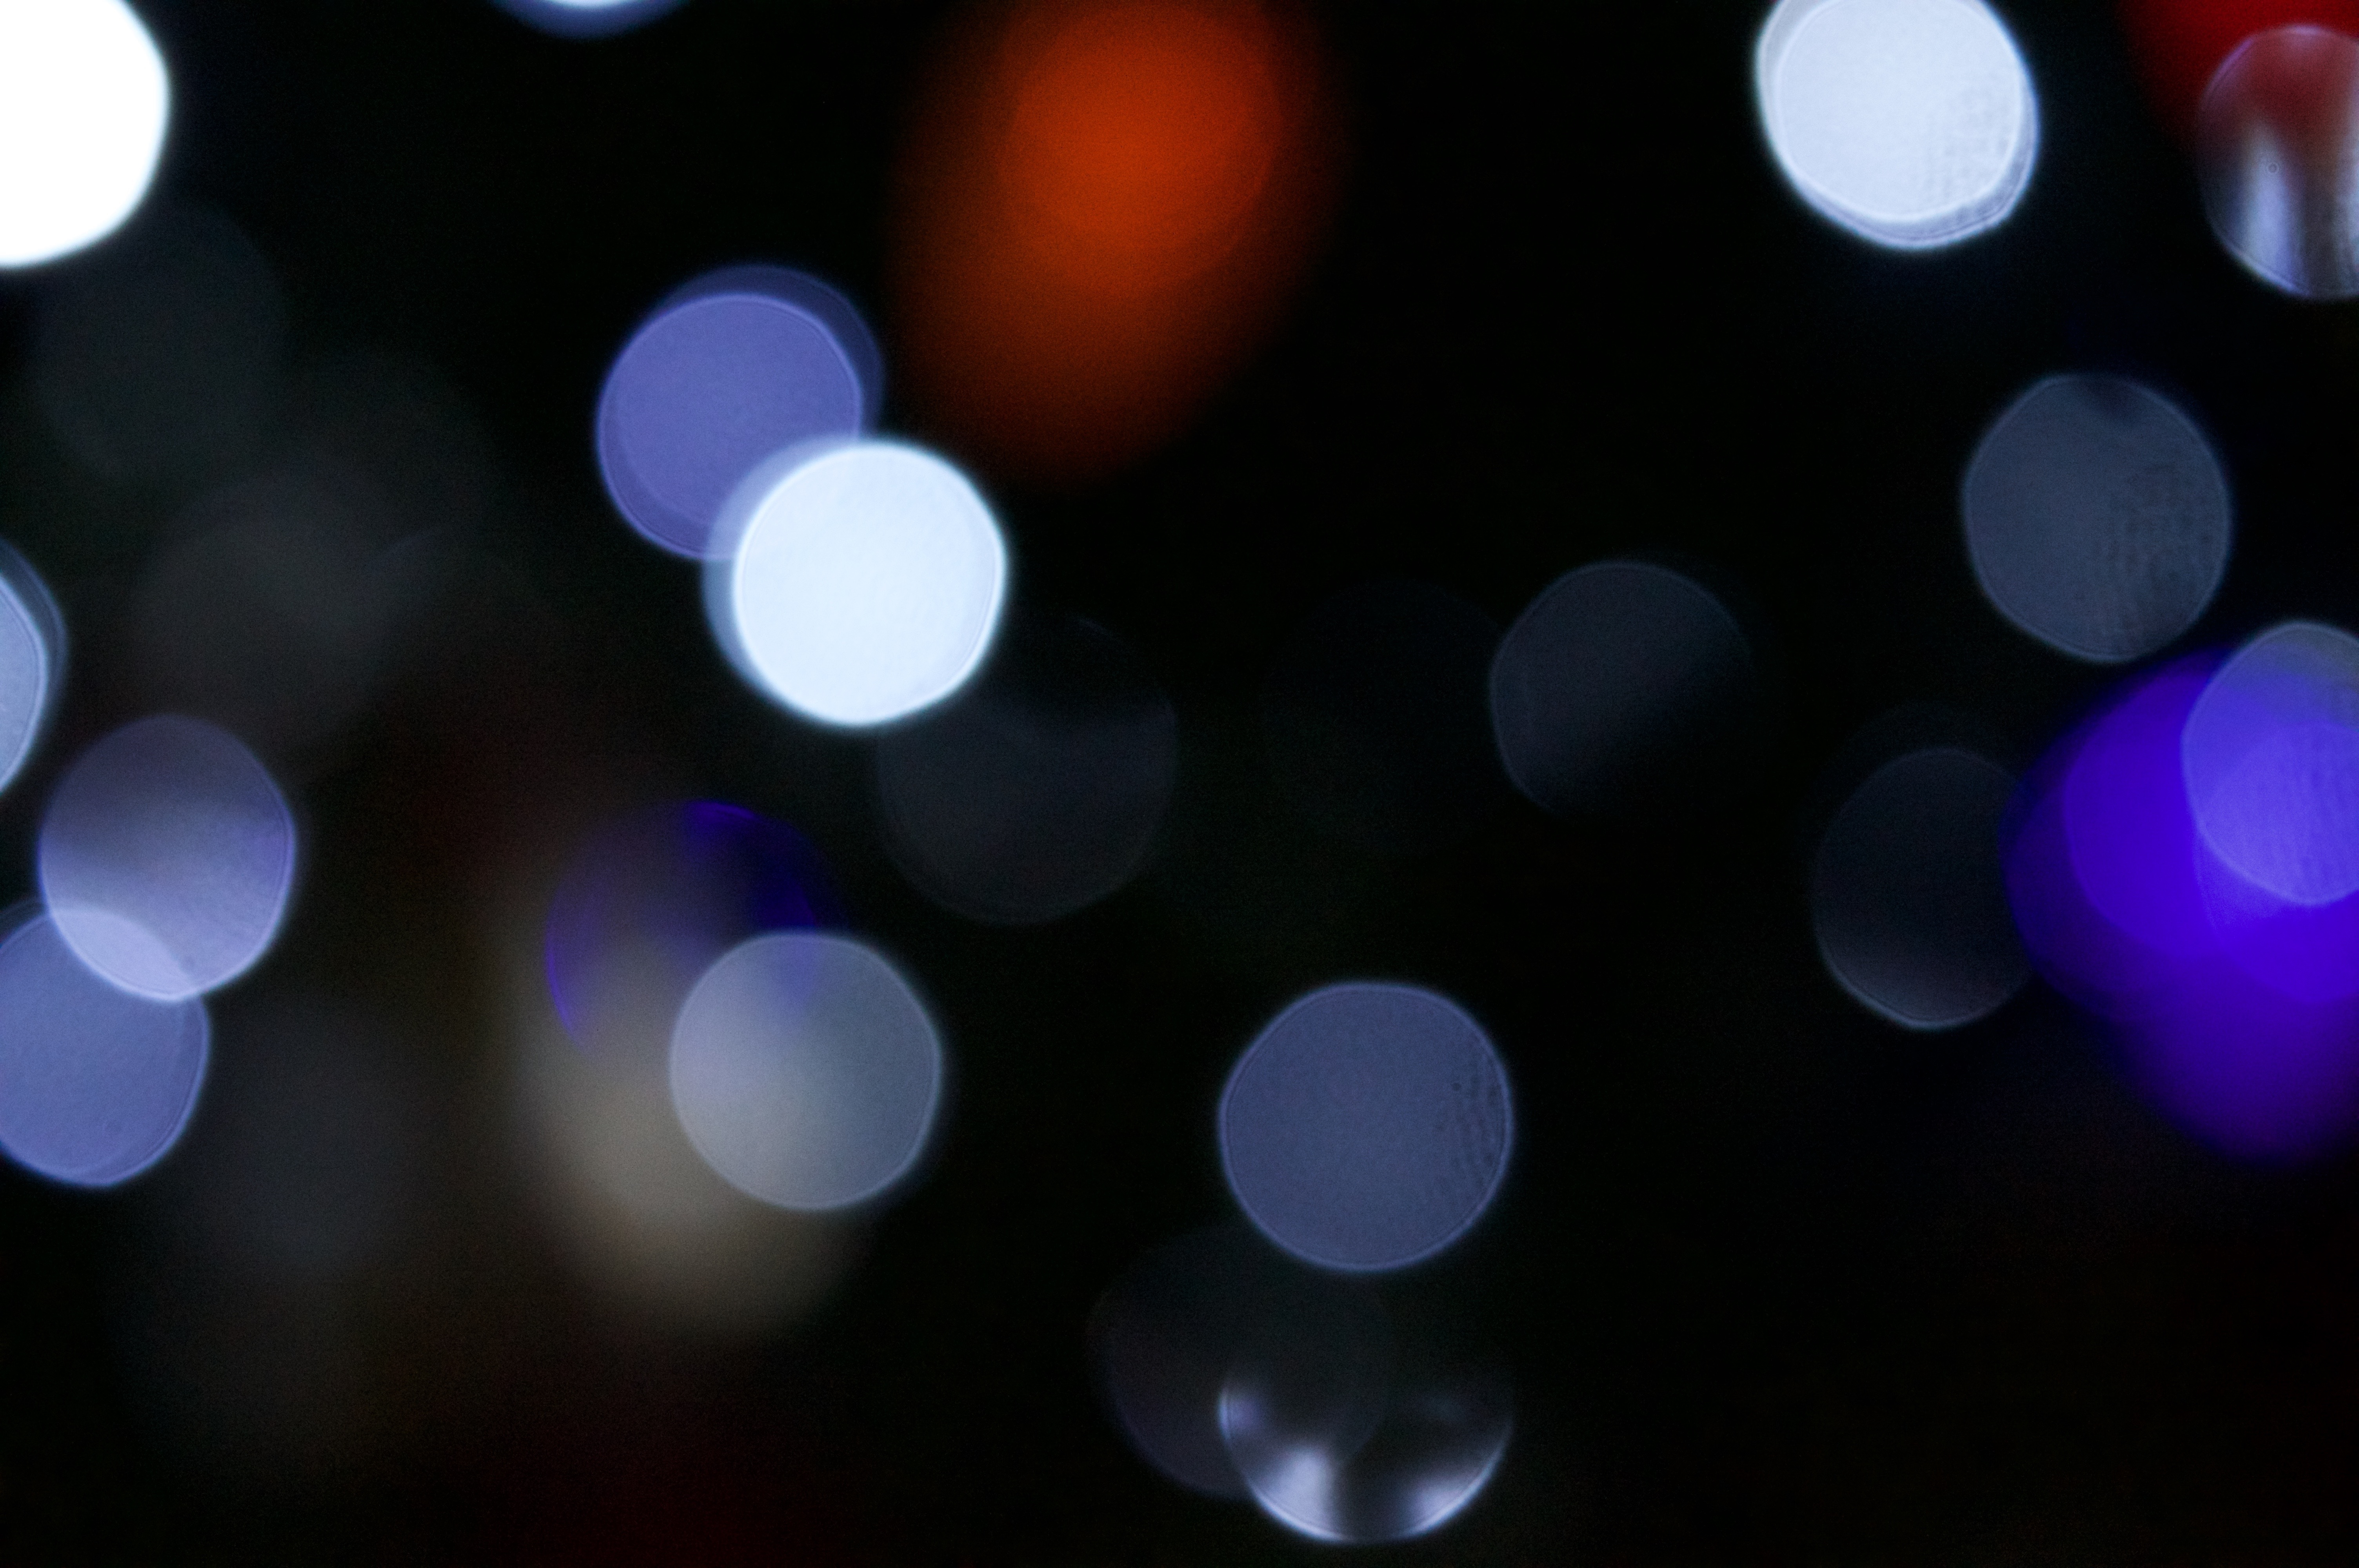
light, bokeh, blur, abstract, line, color, darkness, blue, lighting, circle, background, shape, macro photography, computer wallpaper